Albert A. Murphree

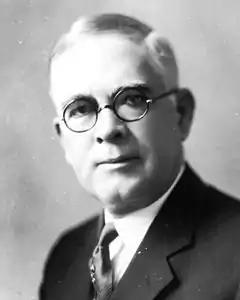
"University of Florida President Albert A. Murphree, circa 1927."

Albert Alexander Murphree (April 29, 1870 – December 20, 1927) was an American college professor and university president. Murphree was a native of Alabama, and became a mathematics instructor after earning his bachelor's degree. He later served as the third president of Florida State College (later renamed Florida State University) from 1897 to 1909, and the second president of the University of Florida from 1909 to 1927. Murphree is the only person to have been the president of both of Florida's original state universities, the University of Florida and Florida State University, and he played an important role in the organization, growth and ultimate success of both institutions.